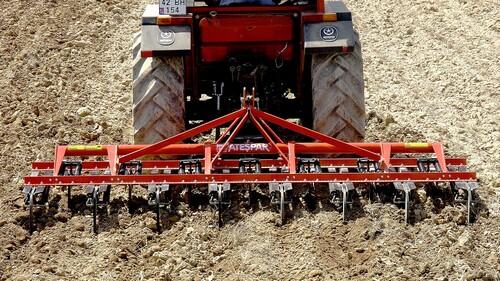
Ni aina ya ulimaji wa kisasa, unaotumia chombo maalum cha kisasa zaidi, ambao humsaidia mkulima kulima shamba lake kwa haraka zaidi kwa ajili ya kupanda mazao yake.